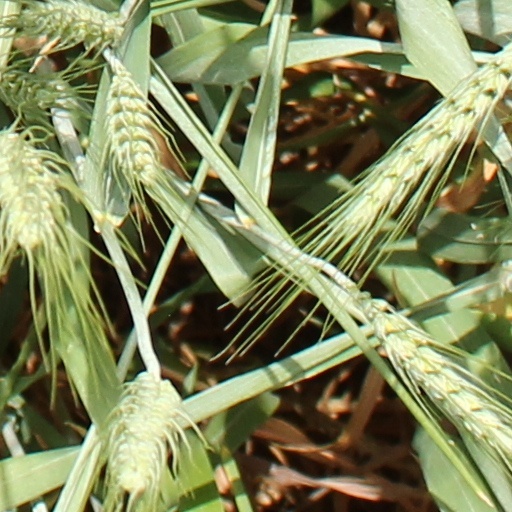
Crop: wheat